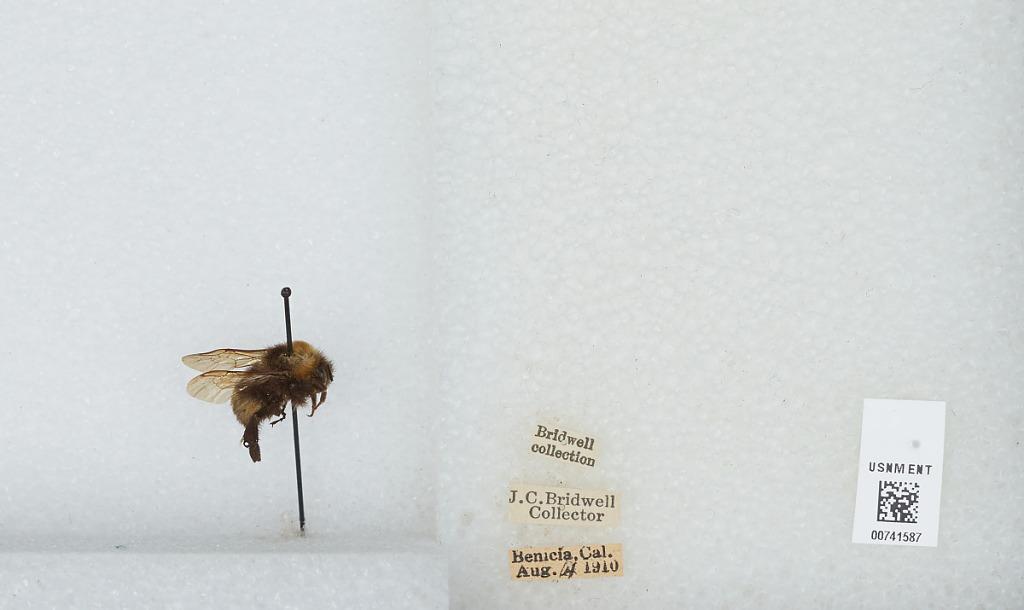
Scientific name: Bombus (Bombus) occidentalis Greene
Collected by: J. Bridwell
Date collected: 1910-8-14
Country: United States
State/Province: California
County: Solano
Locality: Benicia
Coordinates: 38.0633, -122.156